David Common

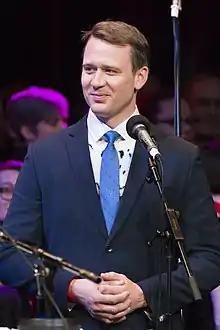
Common in 2017

David Common is a Canadian journalist, best known as a correspondent and anchor for CBC News, and cohost with Asha Tomlinson and Charlsie Agro of CBC Television's consumer affairs newsmagazine "Marketplace". As of October 16, 2023, he is the host of CBC Radio’s "Metro Morning".